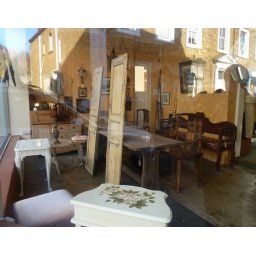
Reflections in an antique shop window on the high street in Castle Cary, Somerset